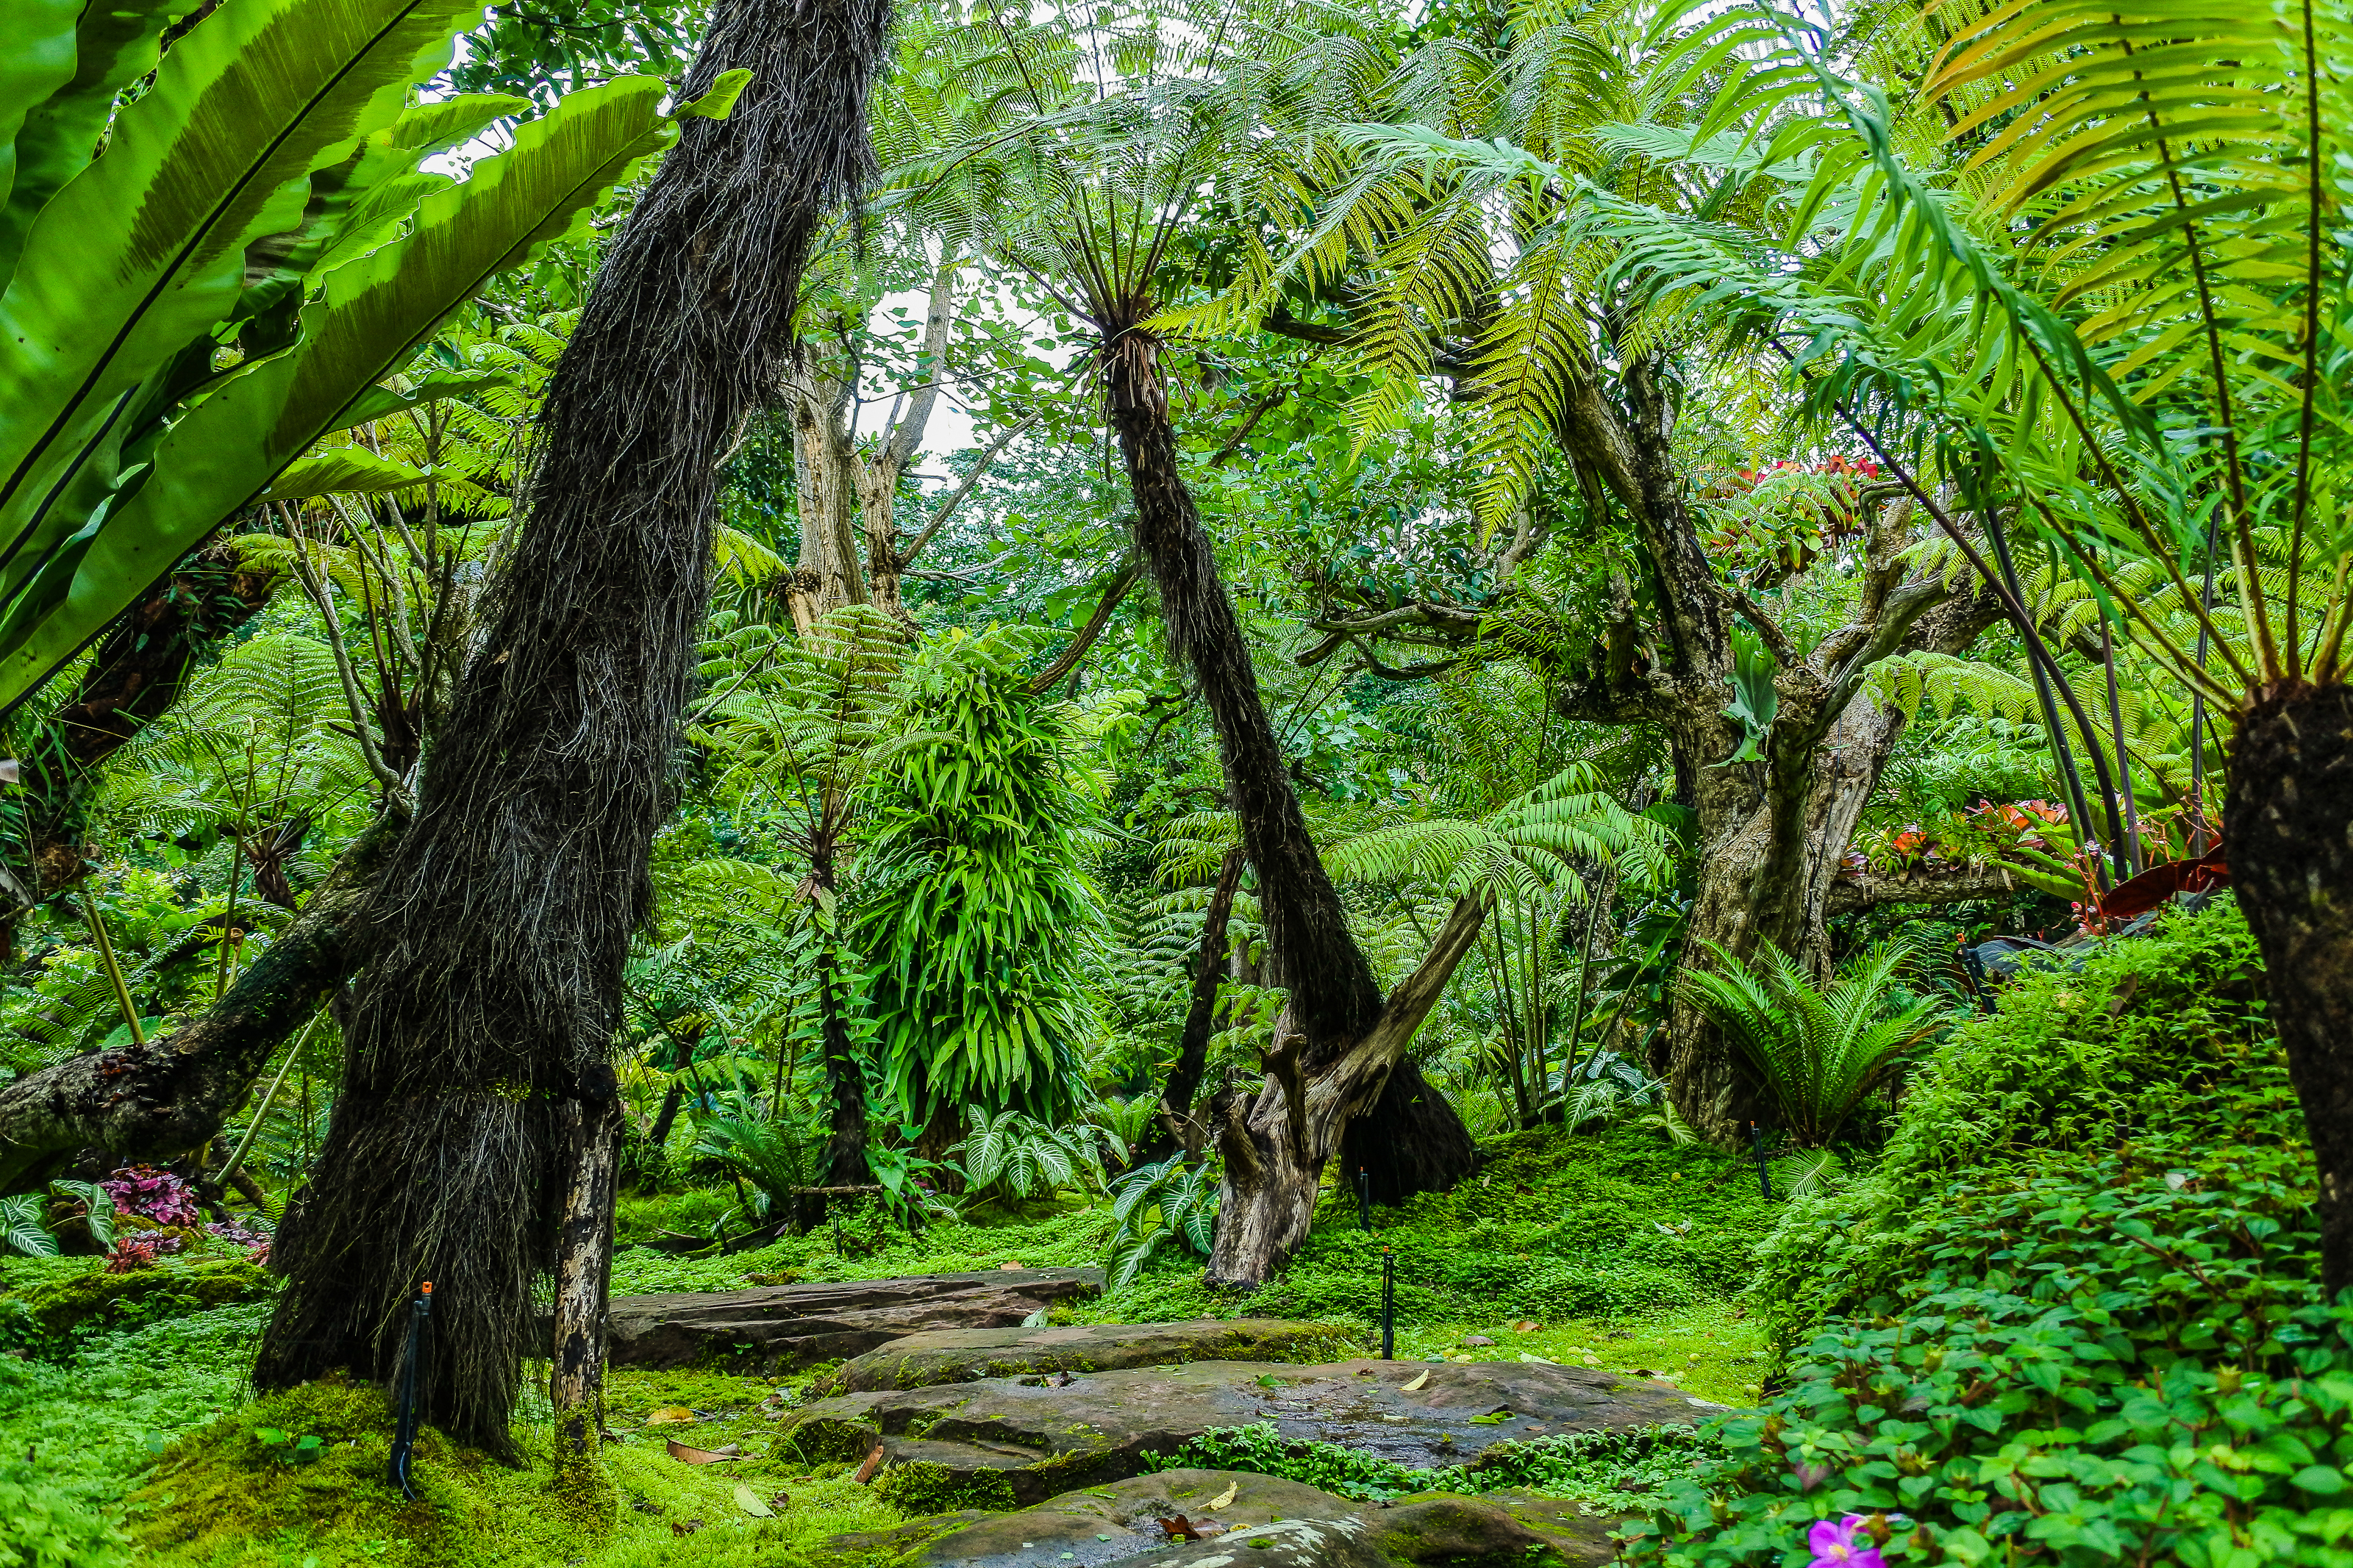
beautiful, beauty, bloom, blooming, blossom, botanical, botany, bouquet, close, closeup, color, colorful, cool, countryside, flora, floral, flower, freshness, garden, gardening, grass, green, ground, holidays, home, house, landscape, landscaped, landscaping, lawn, lush, manicured, natural, nature, outdoor, park, path, paved, pavement, perennial, petal, plant, pretty, red, seasonal, stone, summer, walkway, white, yard, vegetation, forest, tree, old growth forest, natural environment, tropical and subtropical coniferous forests, jungle, natural landscape, terrestrial plant, valdivian temperate rain forest, nature reserve, rainforest, biome, woodland, temperate broadleaf and mixed forest, woody plant, Northern hardwood forest, ecoregion, grove, organism, adaptation, trunk, riparian forest, tropics, plant community, vascular plant, temperate coniferous forest, national park, spruce fir forest, redwood, arecales